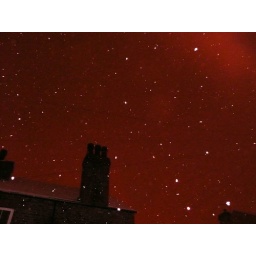
snowing in red sky